Catharina Elisabeth Goethe

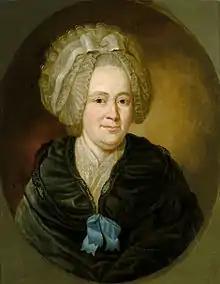

Catharina Elisabeth Goethe, born Catharina Elisabeth Textor, (19 February 1731 – 13 September 1808) was the mother of German playwright and poet Johann Wolfgang von Goethe and his sister Cornelia Schlosser. She was also known by the nickname Frau Aja and the title Frau Rat.